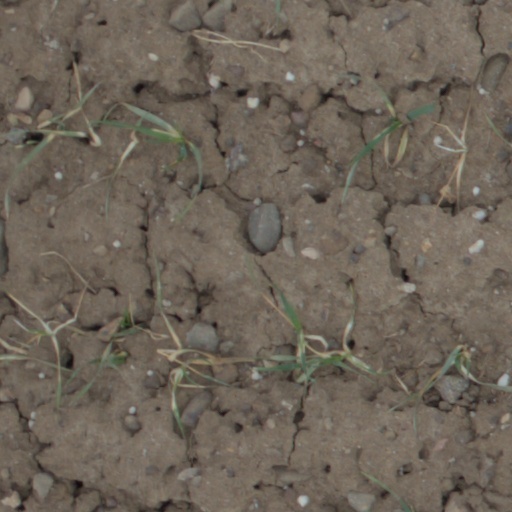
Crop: wheat